Arthur Balfour

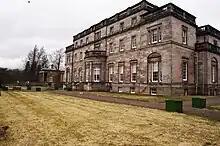
Whittingehame House

Arthur Balfour was born on 25 July 1848 at Whittingehame House, East Lothian, Scotland, the eldest son of James Maitland Balfour and Lady Blanche Gascoyne-Cecil. His father was a Scottish MP, as was his grandfather James; his mother, a member of the Cecil family descended from Robert Cecil, 1st Earl of Salisbury, was the daughter of the 2nd Marquess of Salisbury and his first wife, Mary Frances Gascoyne (born 1802; m. 1821; died 1839), and she was a sister of the 3rd Marquess, the future prime minister. Arthur's godfather was the Duke of Wellington, after whom he was named. He was the eldest son, third of eight children, and had four brothers and three sisters. Arthur Balfour was educated at Grange Preparatory School at Hoddesdon, Hertfordshire (1859–1861), and Eton College (1861–1866), where he studied with the influential master, William Johnson Cory. He then went up to the University of Cambridge, where he read moral sciences at Trinity College (1866–1869), graduating with a second-class honours degree. His younger brother was the Cambridge embryologist Francis Maitland Balfour (1851–1882).